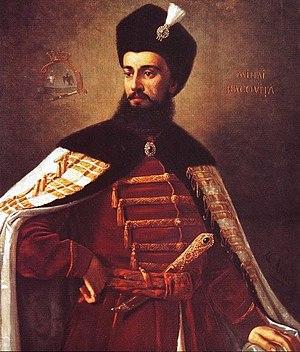
Mihai Racoviță (1660-1744)
Les expressions noblesse roumaine ou aristocratie roumaine désignent l'ensemble des personnes faisant partie des classes privilégiées, détentrices de la terre et de franchises spécifiques appelées jus valachicum, initialement d'origine roumaine et de confession orthodoxe, ayant gouverné les « valachies » essentiellement dans les trois principautés où vivaient les roumanophones, à savoir la Transylvanie, la Valachie et la Moldavie.